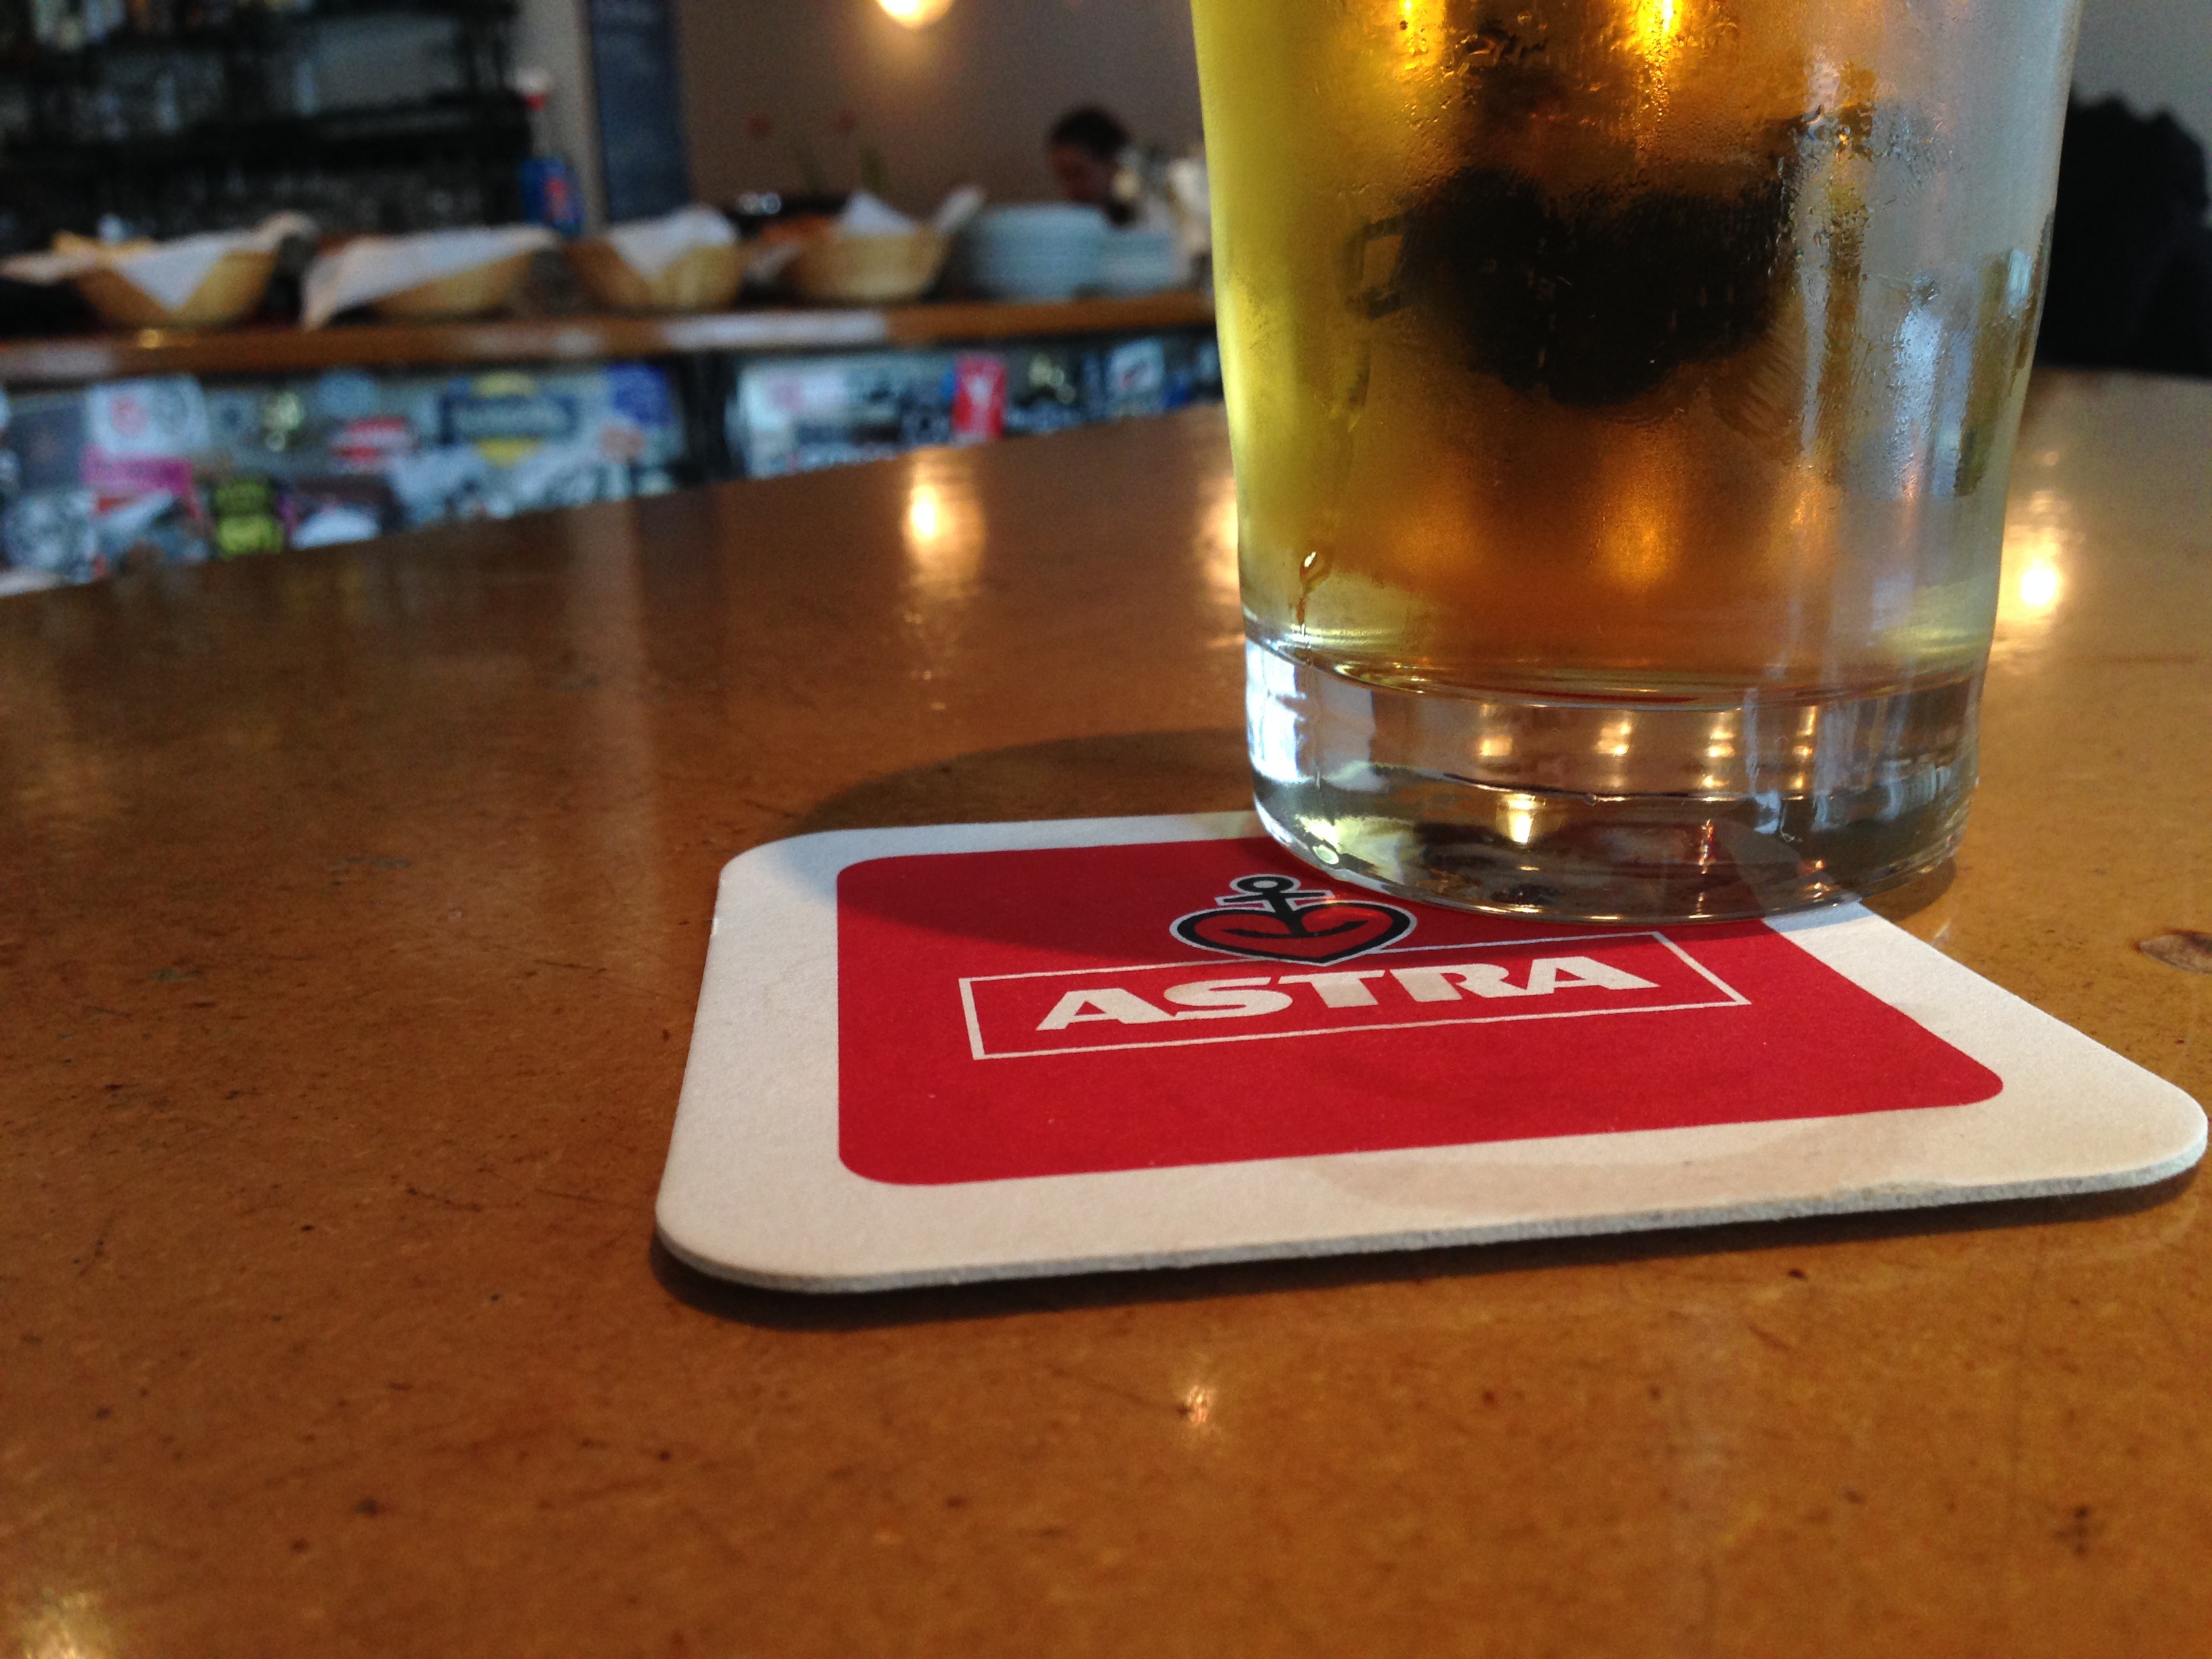
glass, bar, red, color, drink, beer, lid, liqueur, shape, pub, astra, alcoholic beverage, beer coasters, distilled beverage